Turku Prison

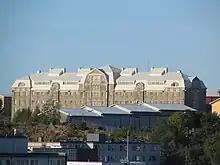
Turku Central Prison - “"Kakola"”

Turku Prison (Finnish: "Turun vankila", Swedish: "Åbo fängelse") is the main correctional facility in southwestern Finland, located in the Saramäki district of Turku. It was formed in 2003 by the merger of the earlier Turku Central Prison ("Turun keskusvankila"), also commonly known as 'Kakola', and Turku County Prison ("Turun lääninvankila"), and moved in 2007 from its old location on the Kakolanmäki hill in central Turku to its new premises. It is a closed prison, with capacity for 255 inmates. Along with Riihimäki, Turku is one of two prisons in Finland with the highest A+ security rating. In 2021, a new high security wing was added, to house prisoners associated with organised crime or otherwise likely to pose particular risks.